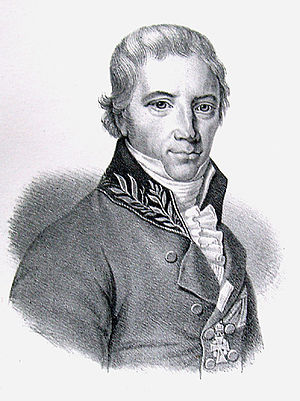
Danmarks økonomiske historie / Nyere tid (1500-1820) / Fremgang i 1700-tallet
Christian Colbiørnsen, et af medlemmerne af Den Store Landbokommission, der forberedte landboreformerne.
Danmarks økonomiske historie er beretningen om udviklingen i Danmark fra en økonomisk synsvinkel fra de ældste tider op til i dag: Udviklingen i produktionen, erhvervsstrukturen, de materielle levevilkår og de teknologiske og institutionelle ændringer, der har fundet sted undervejs. Det er en beretning om økonomisk vækst – i de første mange århundreder langsom og præget af jævnlige tilbageslag, men i de sidste par hundrede år kraftig og vedvarende. Undervejs har Danmark udviklet sig fra at være et landbrugssamfund, hvor langt det meste af befolkningen levede på subsistensniveau, til nutidens position som et af verdens rigeste lande med en kompleks og avanceret samfundsstruktur, hvor det meste af arbejdsstyrken er ansat i servicesektoren.